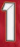
Number: 1